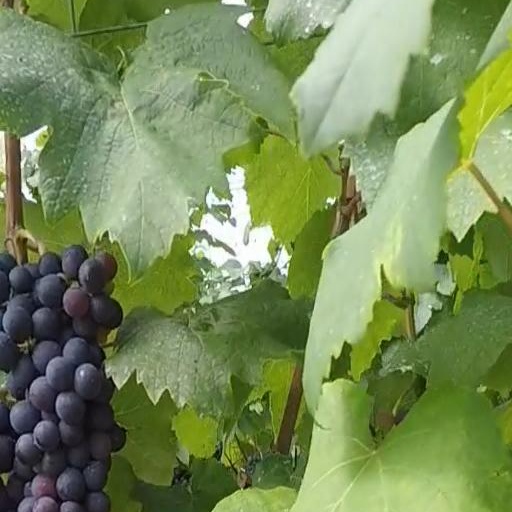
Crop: grape